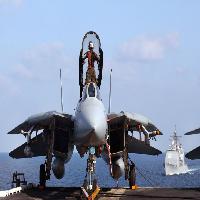
Weather: sun or clear